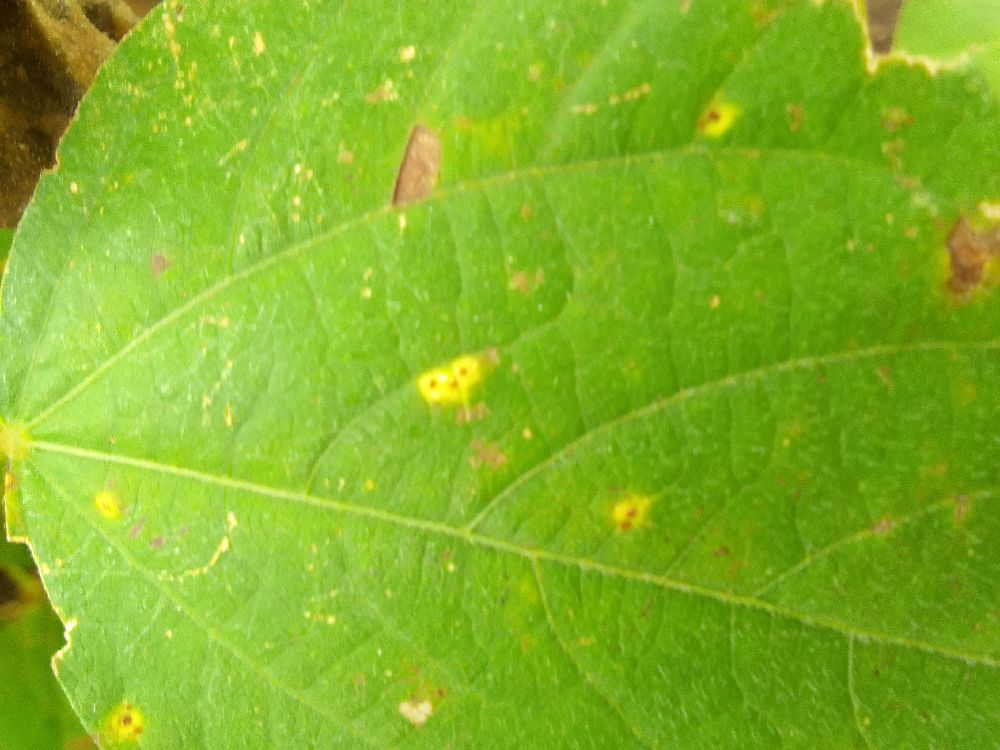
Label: rust